Amphisbaena

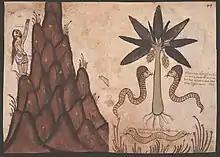
Illustration of the flora and fauna of India, c. 1540, including a pair of conjoined snakes resembling an amphisbaena

The amphisbaena (or , plural: amphisbaenae) is a mythological, ant-eating serpent with a head at each end. The name of the creature is alternatively written amphisbaina, amphisbene, amphisboena, amphisbona, amphista, amfivena, amphivena, or anphivena, and is also known as the "Mother of Ants". Its name comes from the Greek words ', meaning "both ways", and ', meaning "to go".